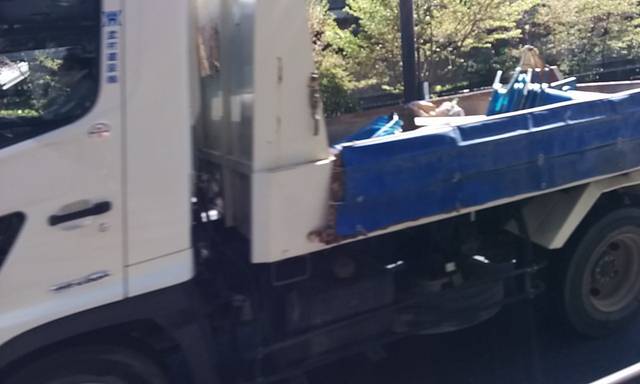
Region: Japan
Coordinates: 35.01, 135.789